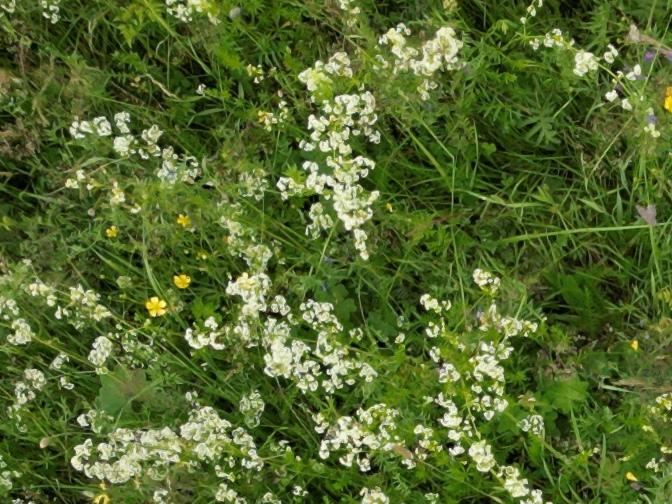
Flowers visible: yarrow flowers, yarrow flowers,  daisy flowers, yarrow flowers, yarrow flowers, yarrow flowers, yarrow flowers, yarrow flowers, yarrow flowers, yarrow flowers, yarrow flowers, yarrow flowers, yarrow flowers, yarrow flowers, yarrow flowers, yarrow flowers, yarrow flowers, yarrow flowers, yarrow flowers, yarrow flowers, yarrow flowers